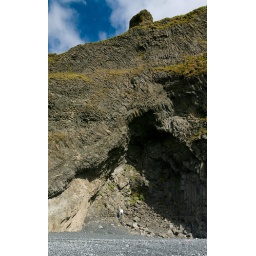
Basalt columns and rock formations in Reynisfjara, S-Iceland